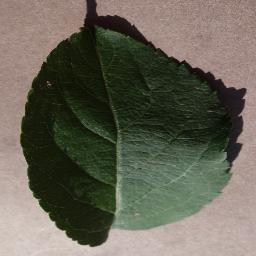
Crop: apple
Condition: healthy